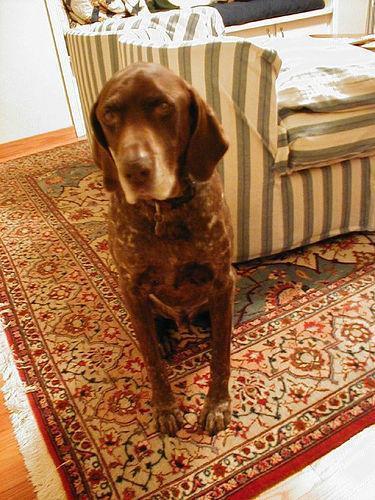
german shorthaired